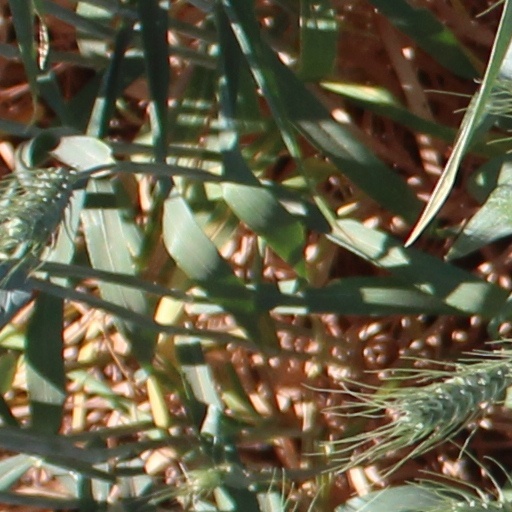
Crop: wheat